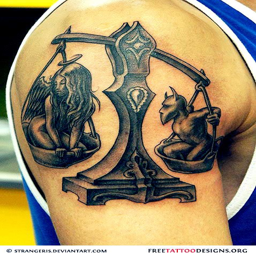
scale tattoo on a man 's arm